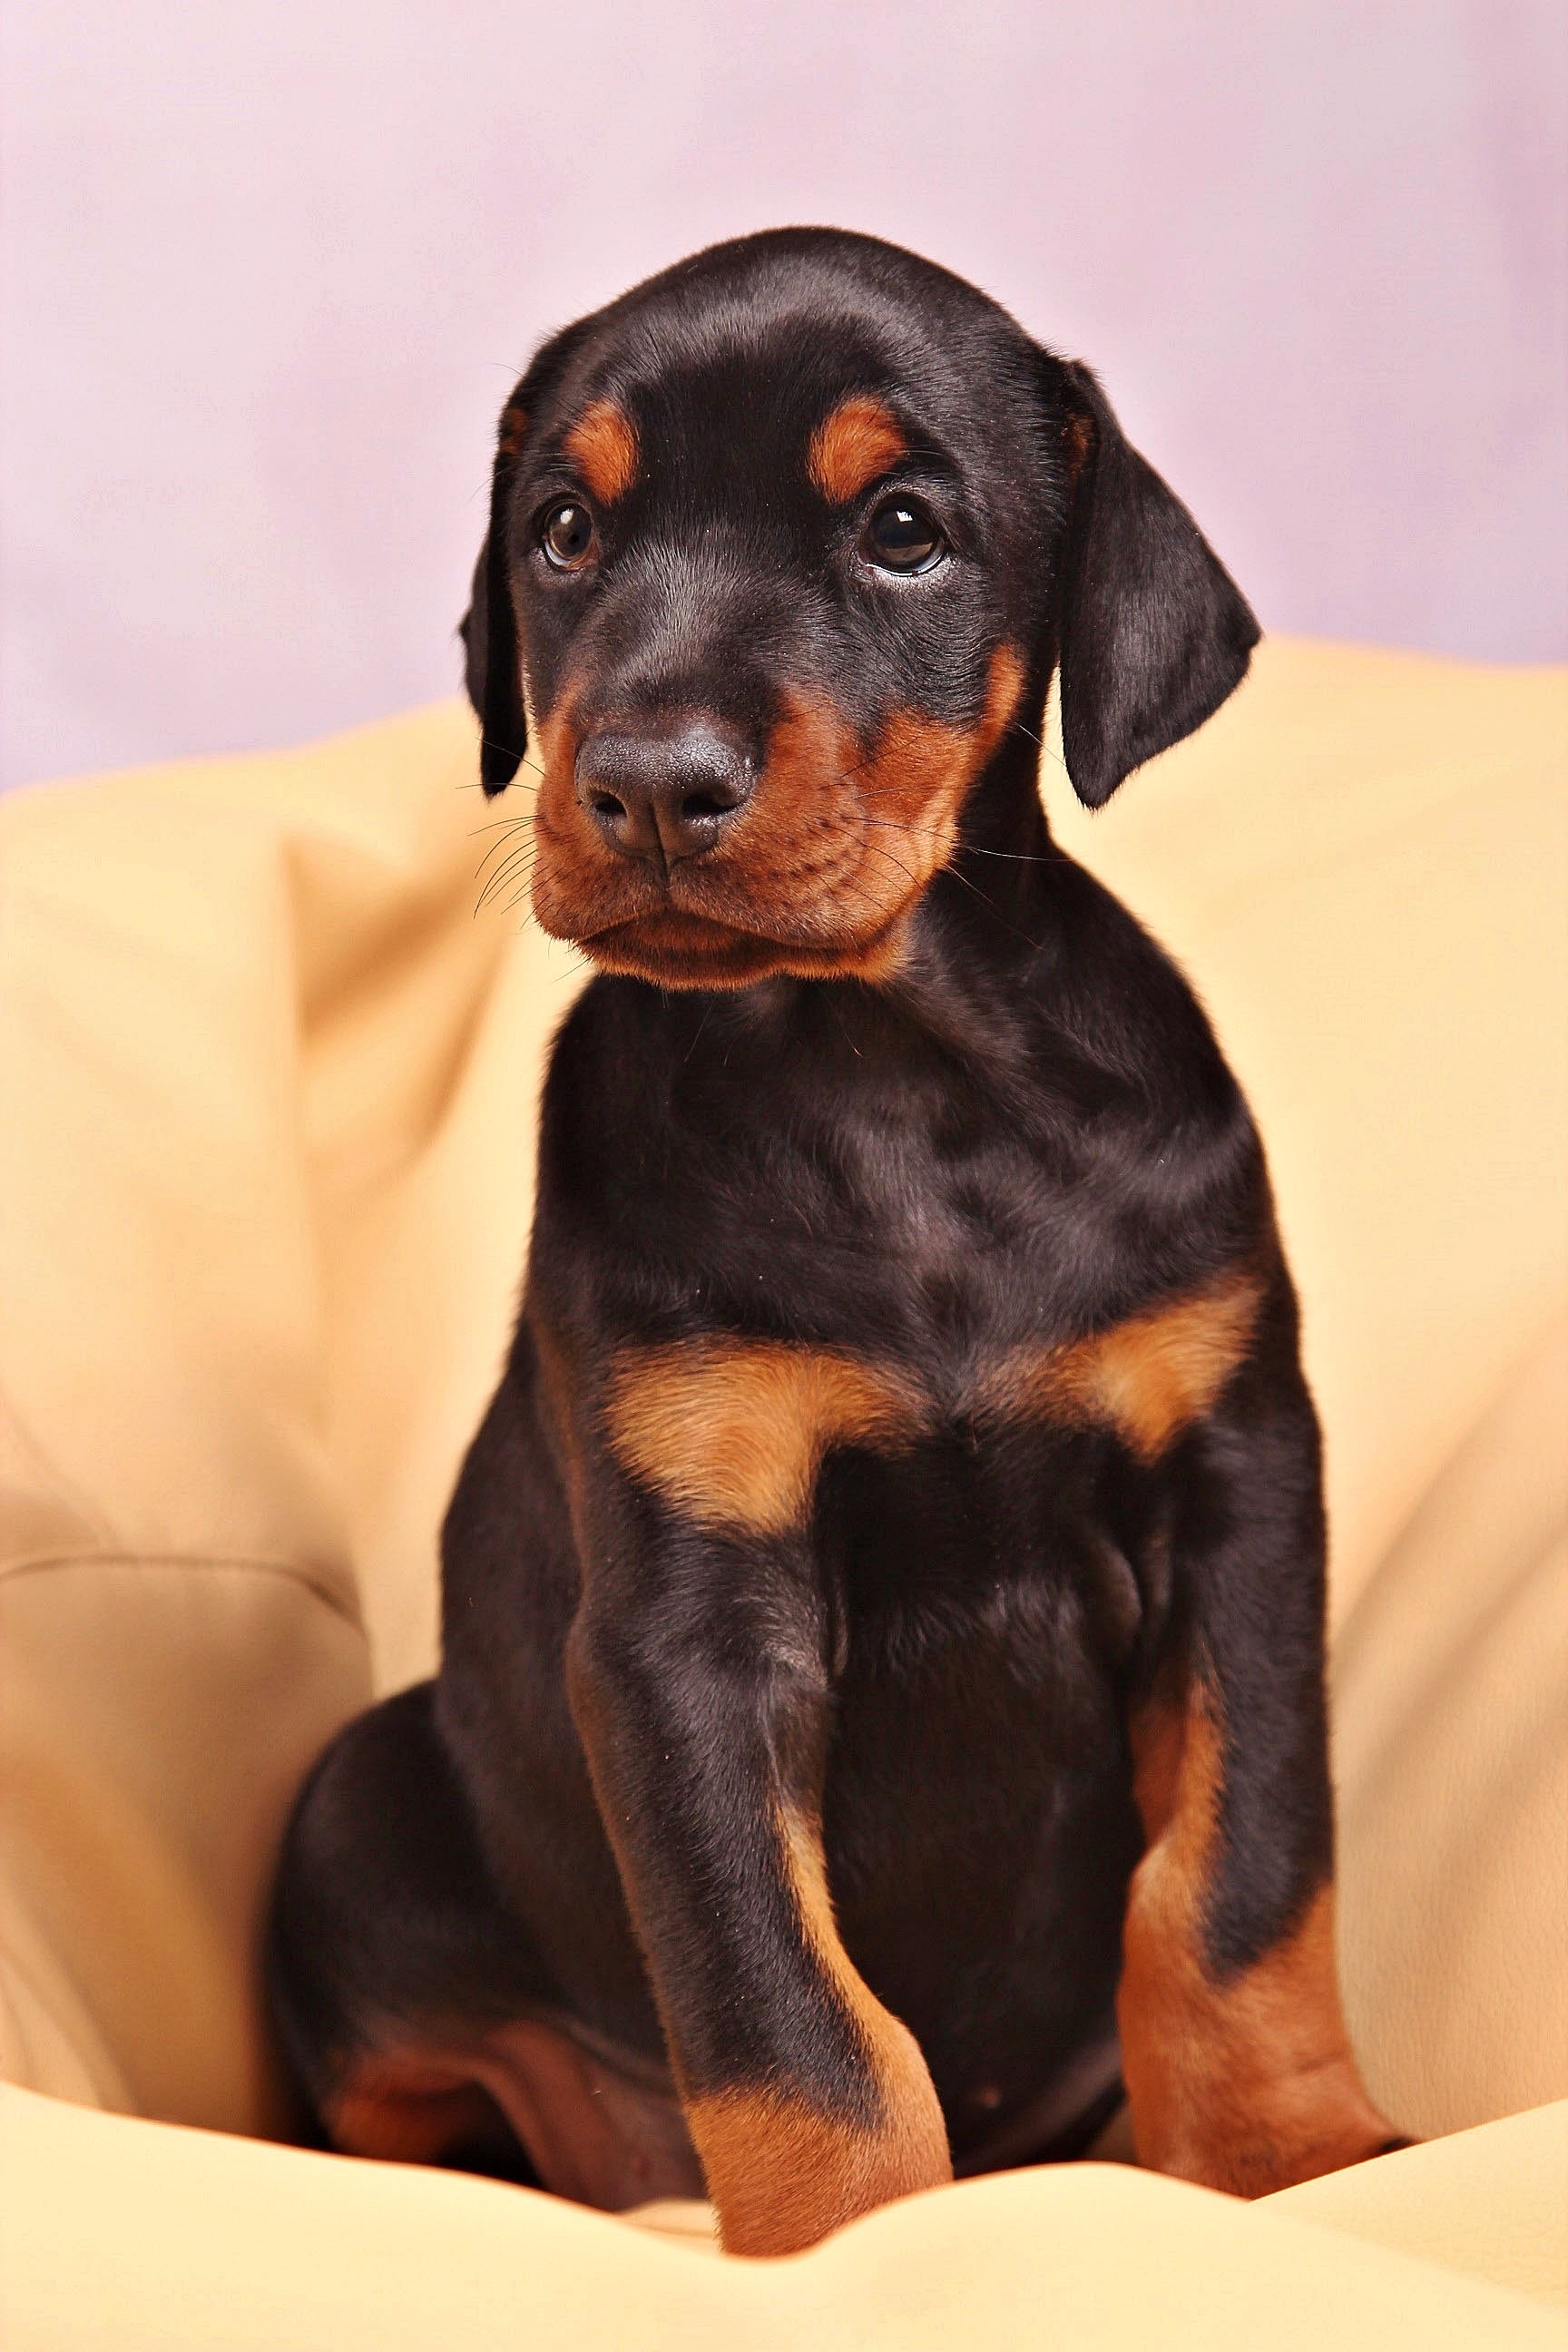
puppy, dog, animal, canine, mammal, pets, vertebrate, dog breed, doberman, guard dog, german pinscher, pinscher, dog like mammal, carnivoran, dobermann, manchester terrier